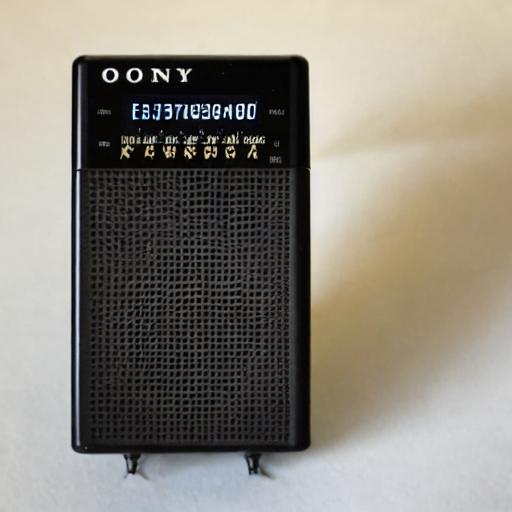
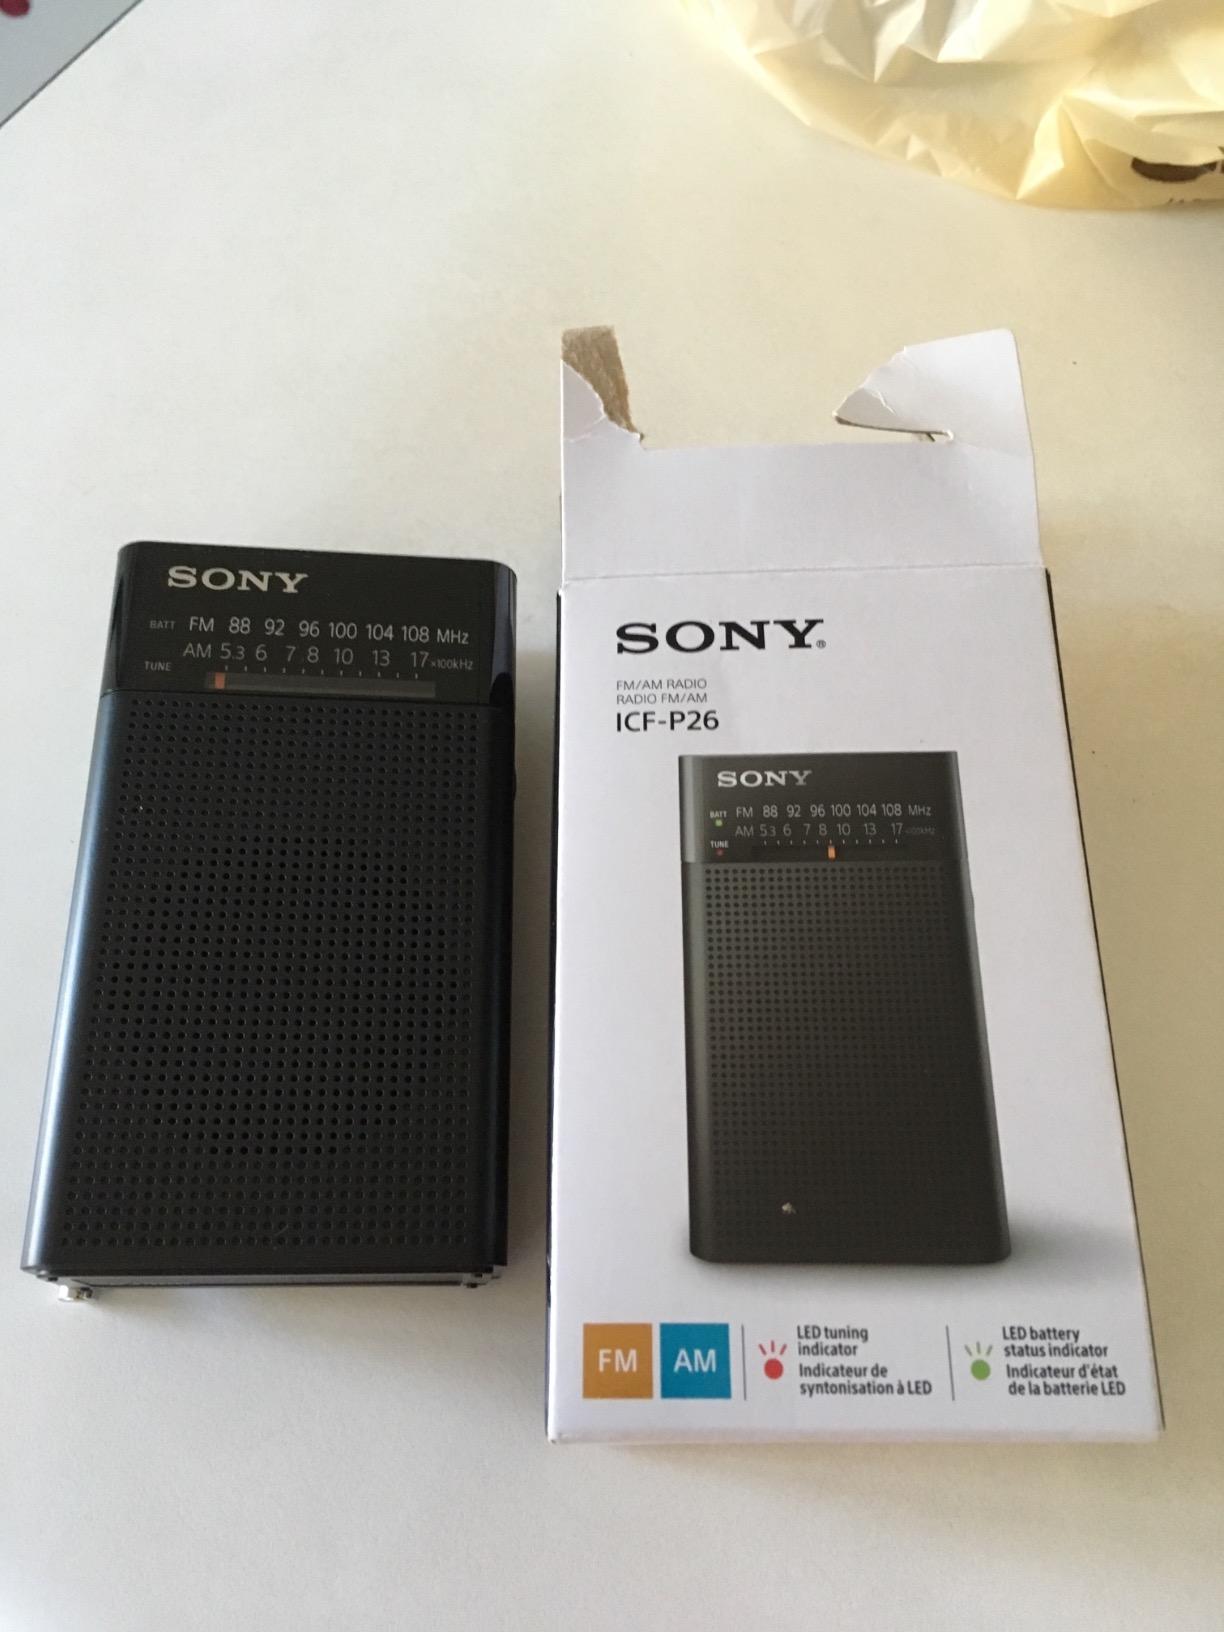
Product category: radio
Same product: no